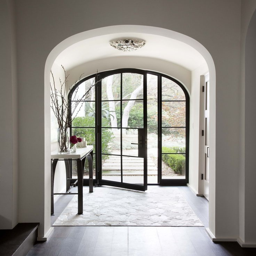
this front door really lets in the light !